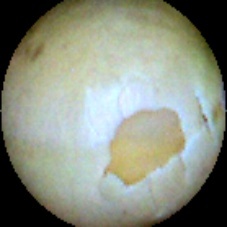
Label: Skin-damaged